Canal Tunnels

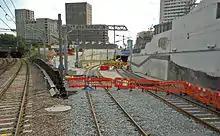
Canal Tunnels northern entrance at Belle Isle Junction prior to opening

The Canal Tunnels are a pair of single track railway tunnels in north London which connect the East Coast Main Line to the Thameslink route at London St Pancras International. Their name comes from the Regent's Canal, which they pass closely beneath.